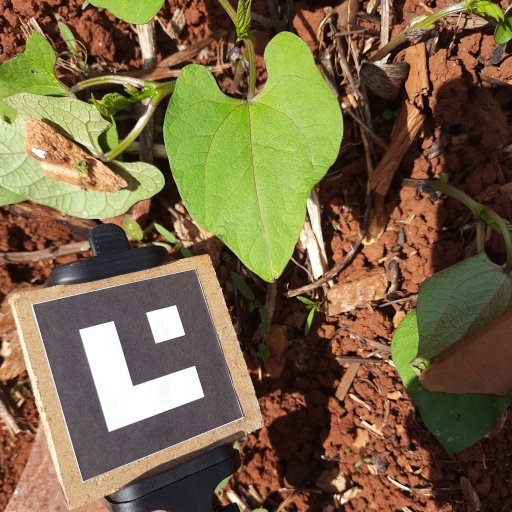
Observations: wavy surface, no eating holes, under sunlight